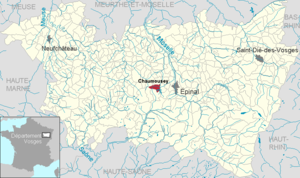
Chaumousey dans le département des Vosges, Lorraine, France
Chaumousey est une commune française située dans le département des Vosges, en région Grand Est.